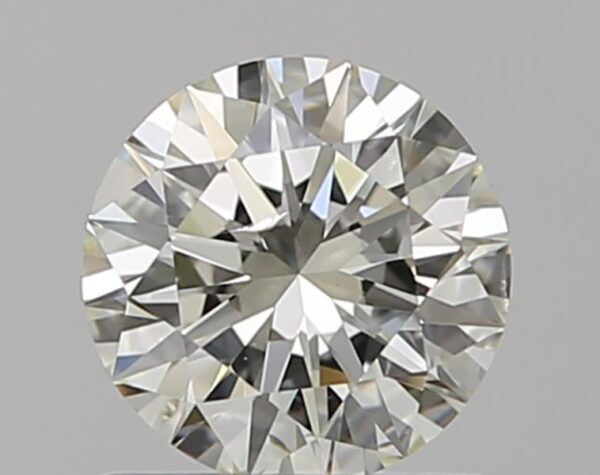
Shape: round
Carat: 0.7
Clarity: SI1
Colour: L
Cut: EX
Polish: EX
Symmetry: EX
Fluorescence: F
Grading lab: GIA
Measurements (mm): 5.71 x 5.75 x 3.51